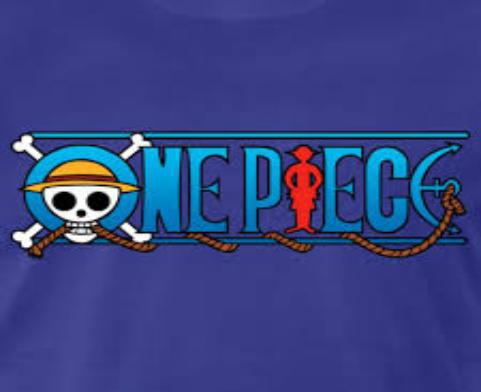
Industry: Leisure